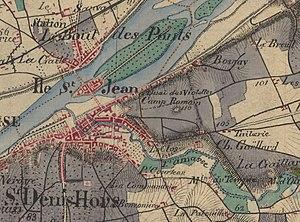
Amboise sur la carte d'État major de 18661866
L'oppidum des Châteliers est un site archéologique français de la commune d'Amboise, dans le département d'Indre-et-Loire, en région Centre-Val de Loire. Dominant la ville moderne d'Amboise, il est implanté de manière stratégique sur un éperon calcaire dominant de près de 50 m le confluent de la Loire et de l'un de ses affluents, l'Amasse.